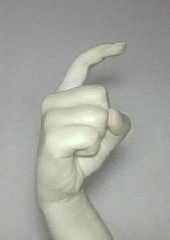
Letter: ra